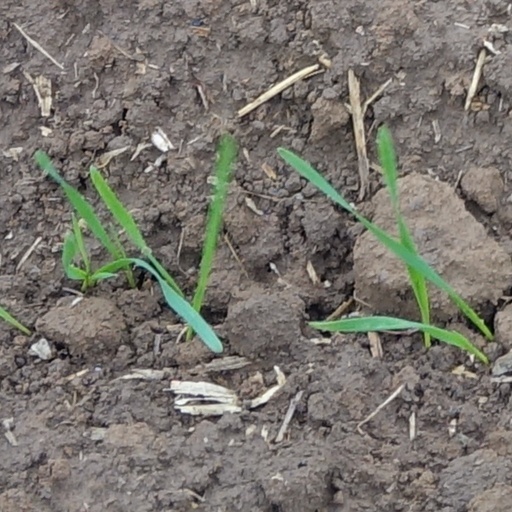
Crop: wheat